University of Notre Dame

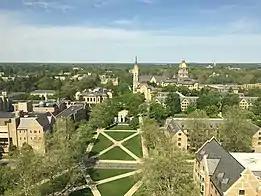
A view of the historical part of the campus, with the Basilica and Main Building

Charles L. O'Donnell (1928–1934) and John Francis O'Hara (1934–1939) fueled both material and academic expansion. During their tenures at Notre Dame, they brought many refugees and intellectuals to campus, such as W. B. Yeats, Frank H. Spearman, Jeremiah D. M. Ford, Irvin Abell, and Josephine Brownson for the Laetare Medal, instituted in 1883. O'Hara also concentrated on expanding the graduate school. New construction included Notre Dame Stadium, the law school building, Rockne Memorial, numerous residential halls, Cushing Hall of Engineering, and a new heating plant. This rapid expansion, which cost the university more than $2.8 million, was made possible in large part through football revenues. O'Hara strongly believed that the Fighting Irish football team could be an effective means to "acquaint the public with the ideals that dominate" Notre Dame. He wrote, "Notre Dame football is a spiritual service because it is played for the honor and glory of God and of his Blessed Mother. When St. Paul said: 'Whether you eat or drink, or whatsoever else you do, do all for the glory of God,' he included football."